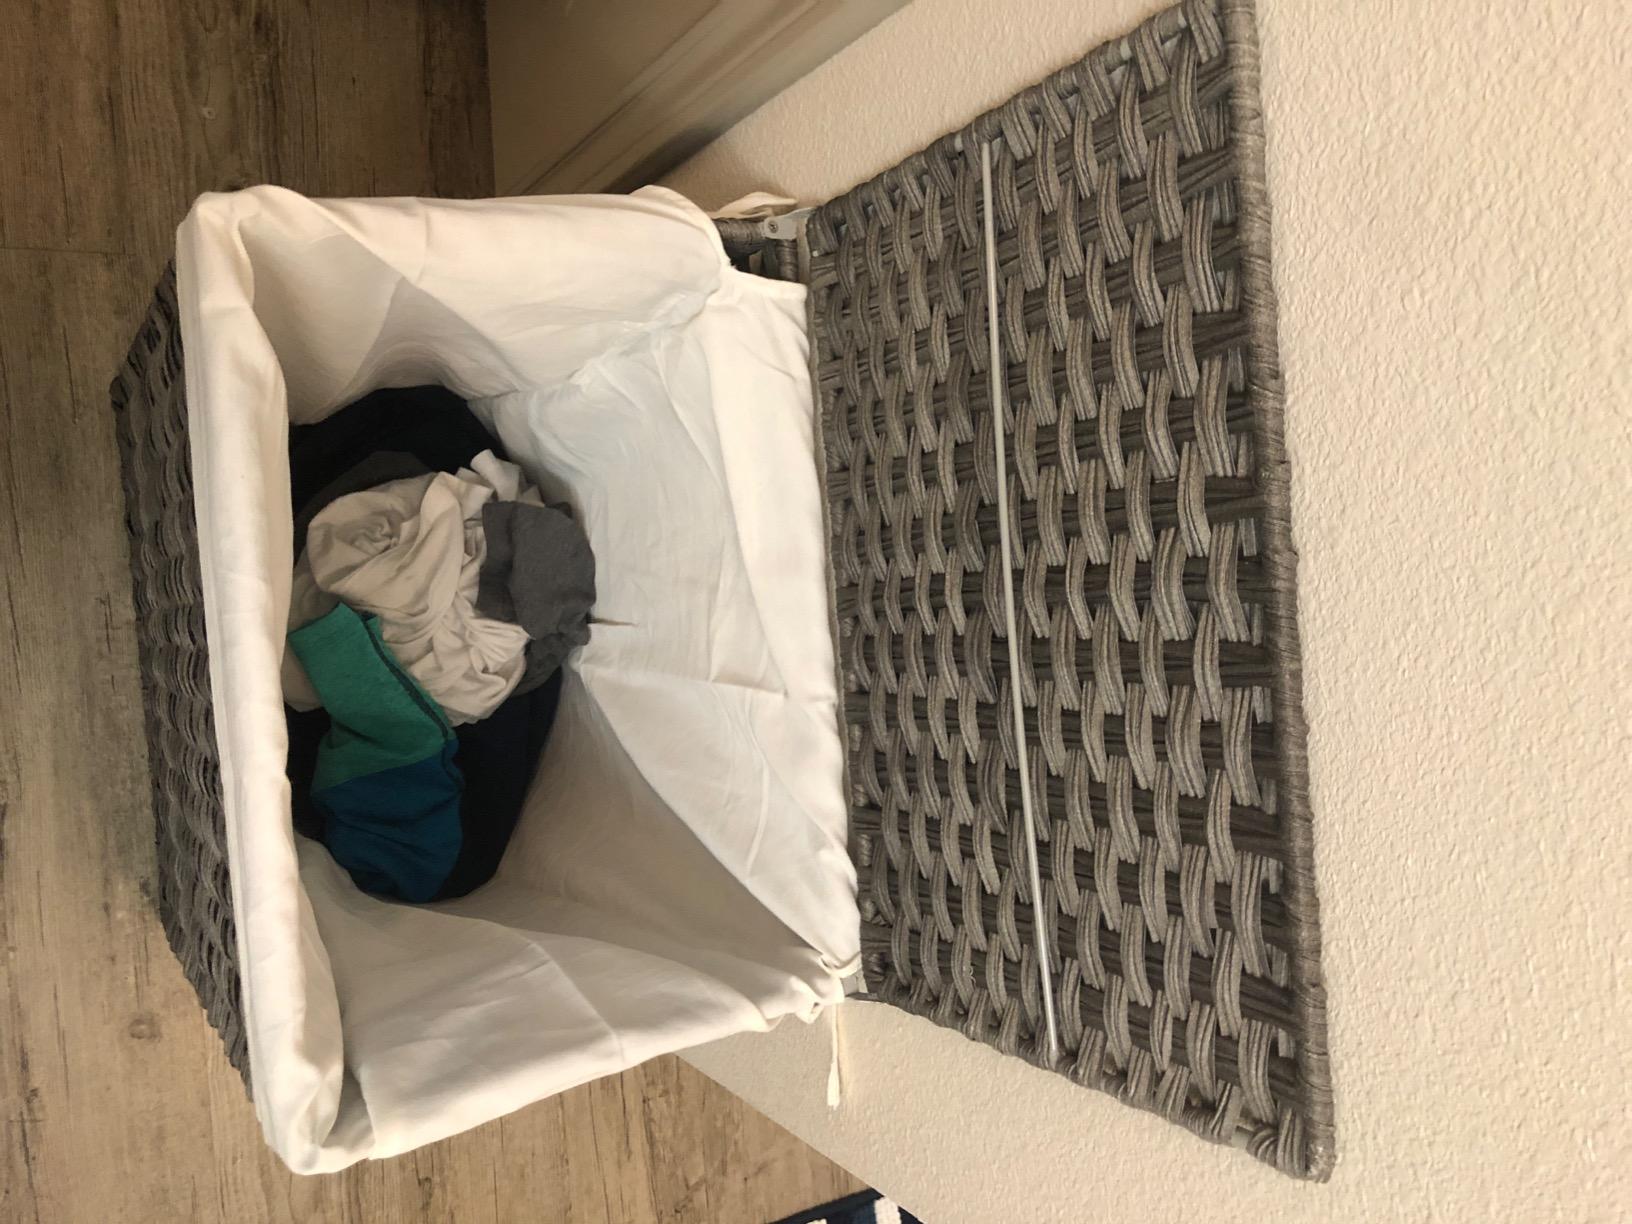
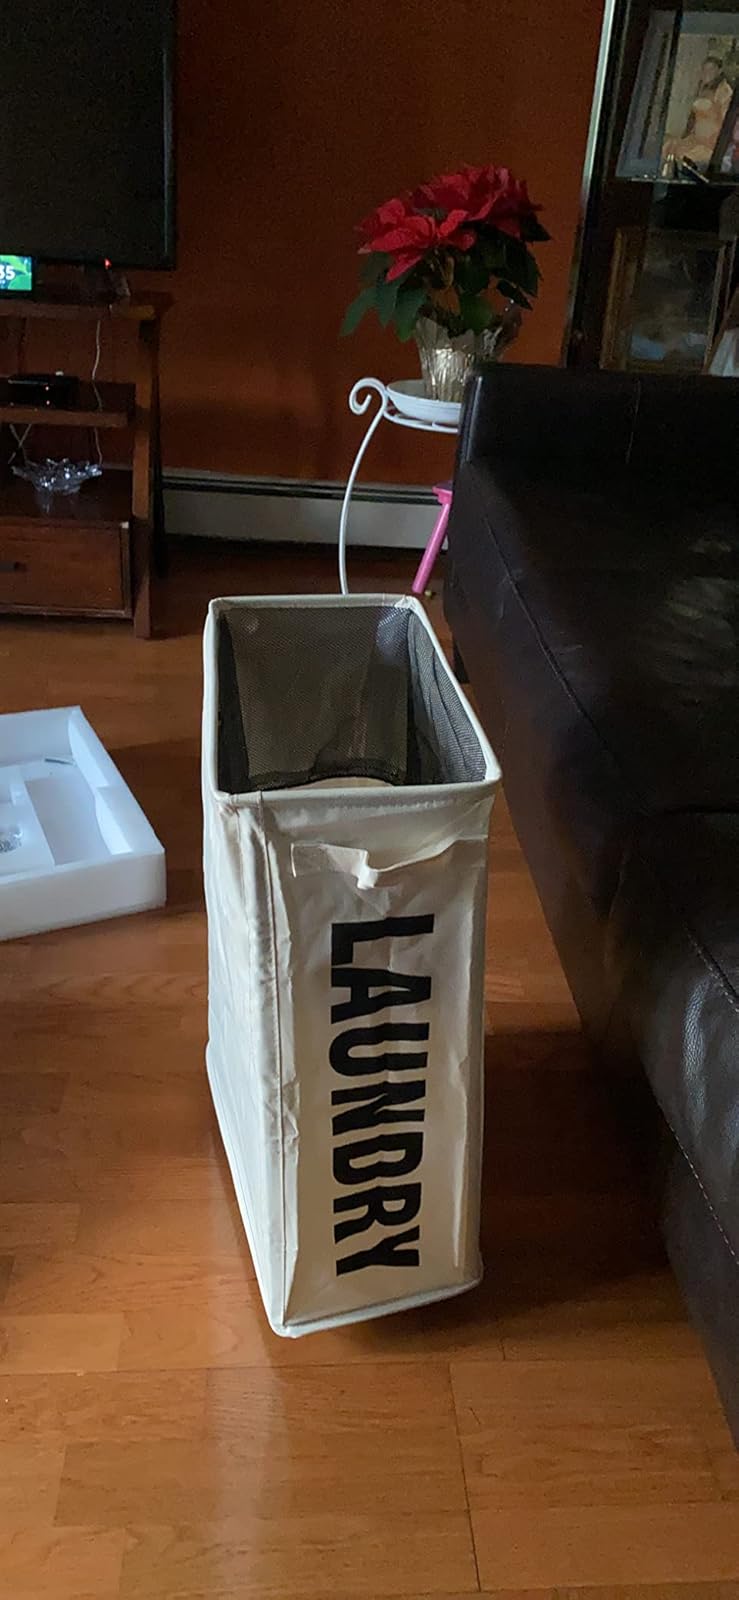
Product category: items_hamper
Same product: no